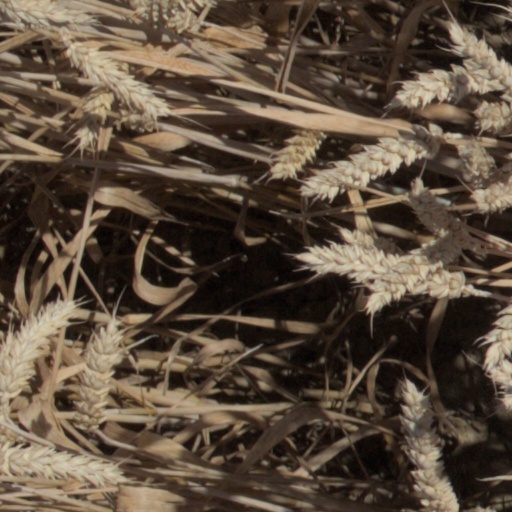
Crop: wheat